Ernest Rouart

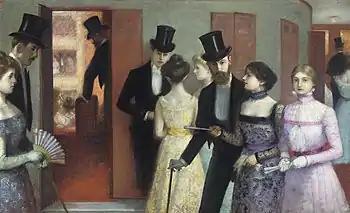
Soirée at the Opera

He died during the German occupation of Paris, and was interred at the Cimetière de Passy.